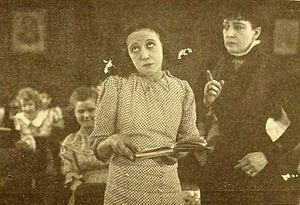
Eugenie Forde est une actrice américaine du muet née à New York le 22 juin 1879 et décédée à Van Nuys le 5 septembre 1940.